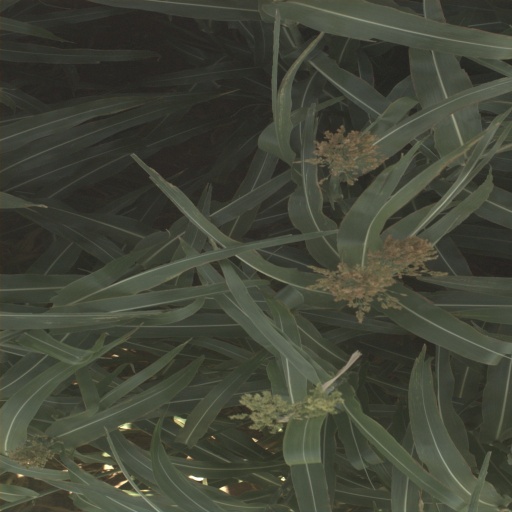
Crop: sorghum